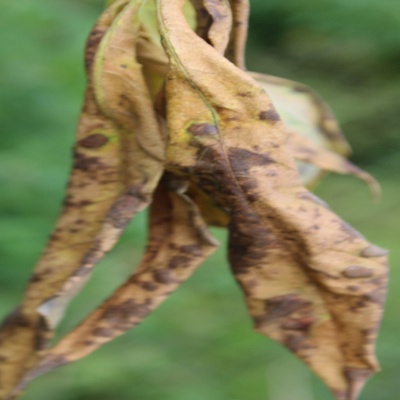
Crop: Cassava
Condition: bacterial blight